Francisco Goya's tapestry cartoons

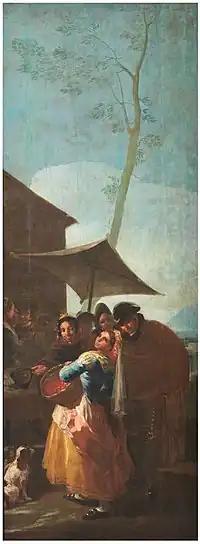
"The Haw Seller."

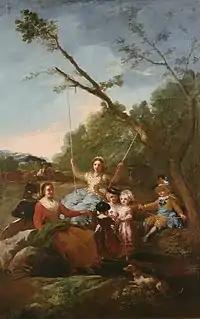
"The Swing."

The style of Goya's cartoons often reflects his aspirations and pretensions to obtain a higher social status. The new style of the cartoons can be appreciated from 1786, when Goya returned to the factory, already a reputable artist with a high social status. The academic, almost neoclassical style of Amiconi and Tiepolo strongly influenced the Aragonese, especially in the series of the four seasons.